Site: brandenburg
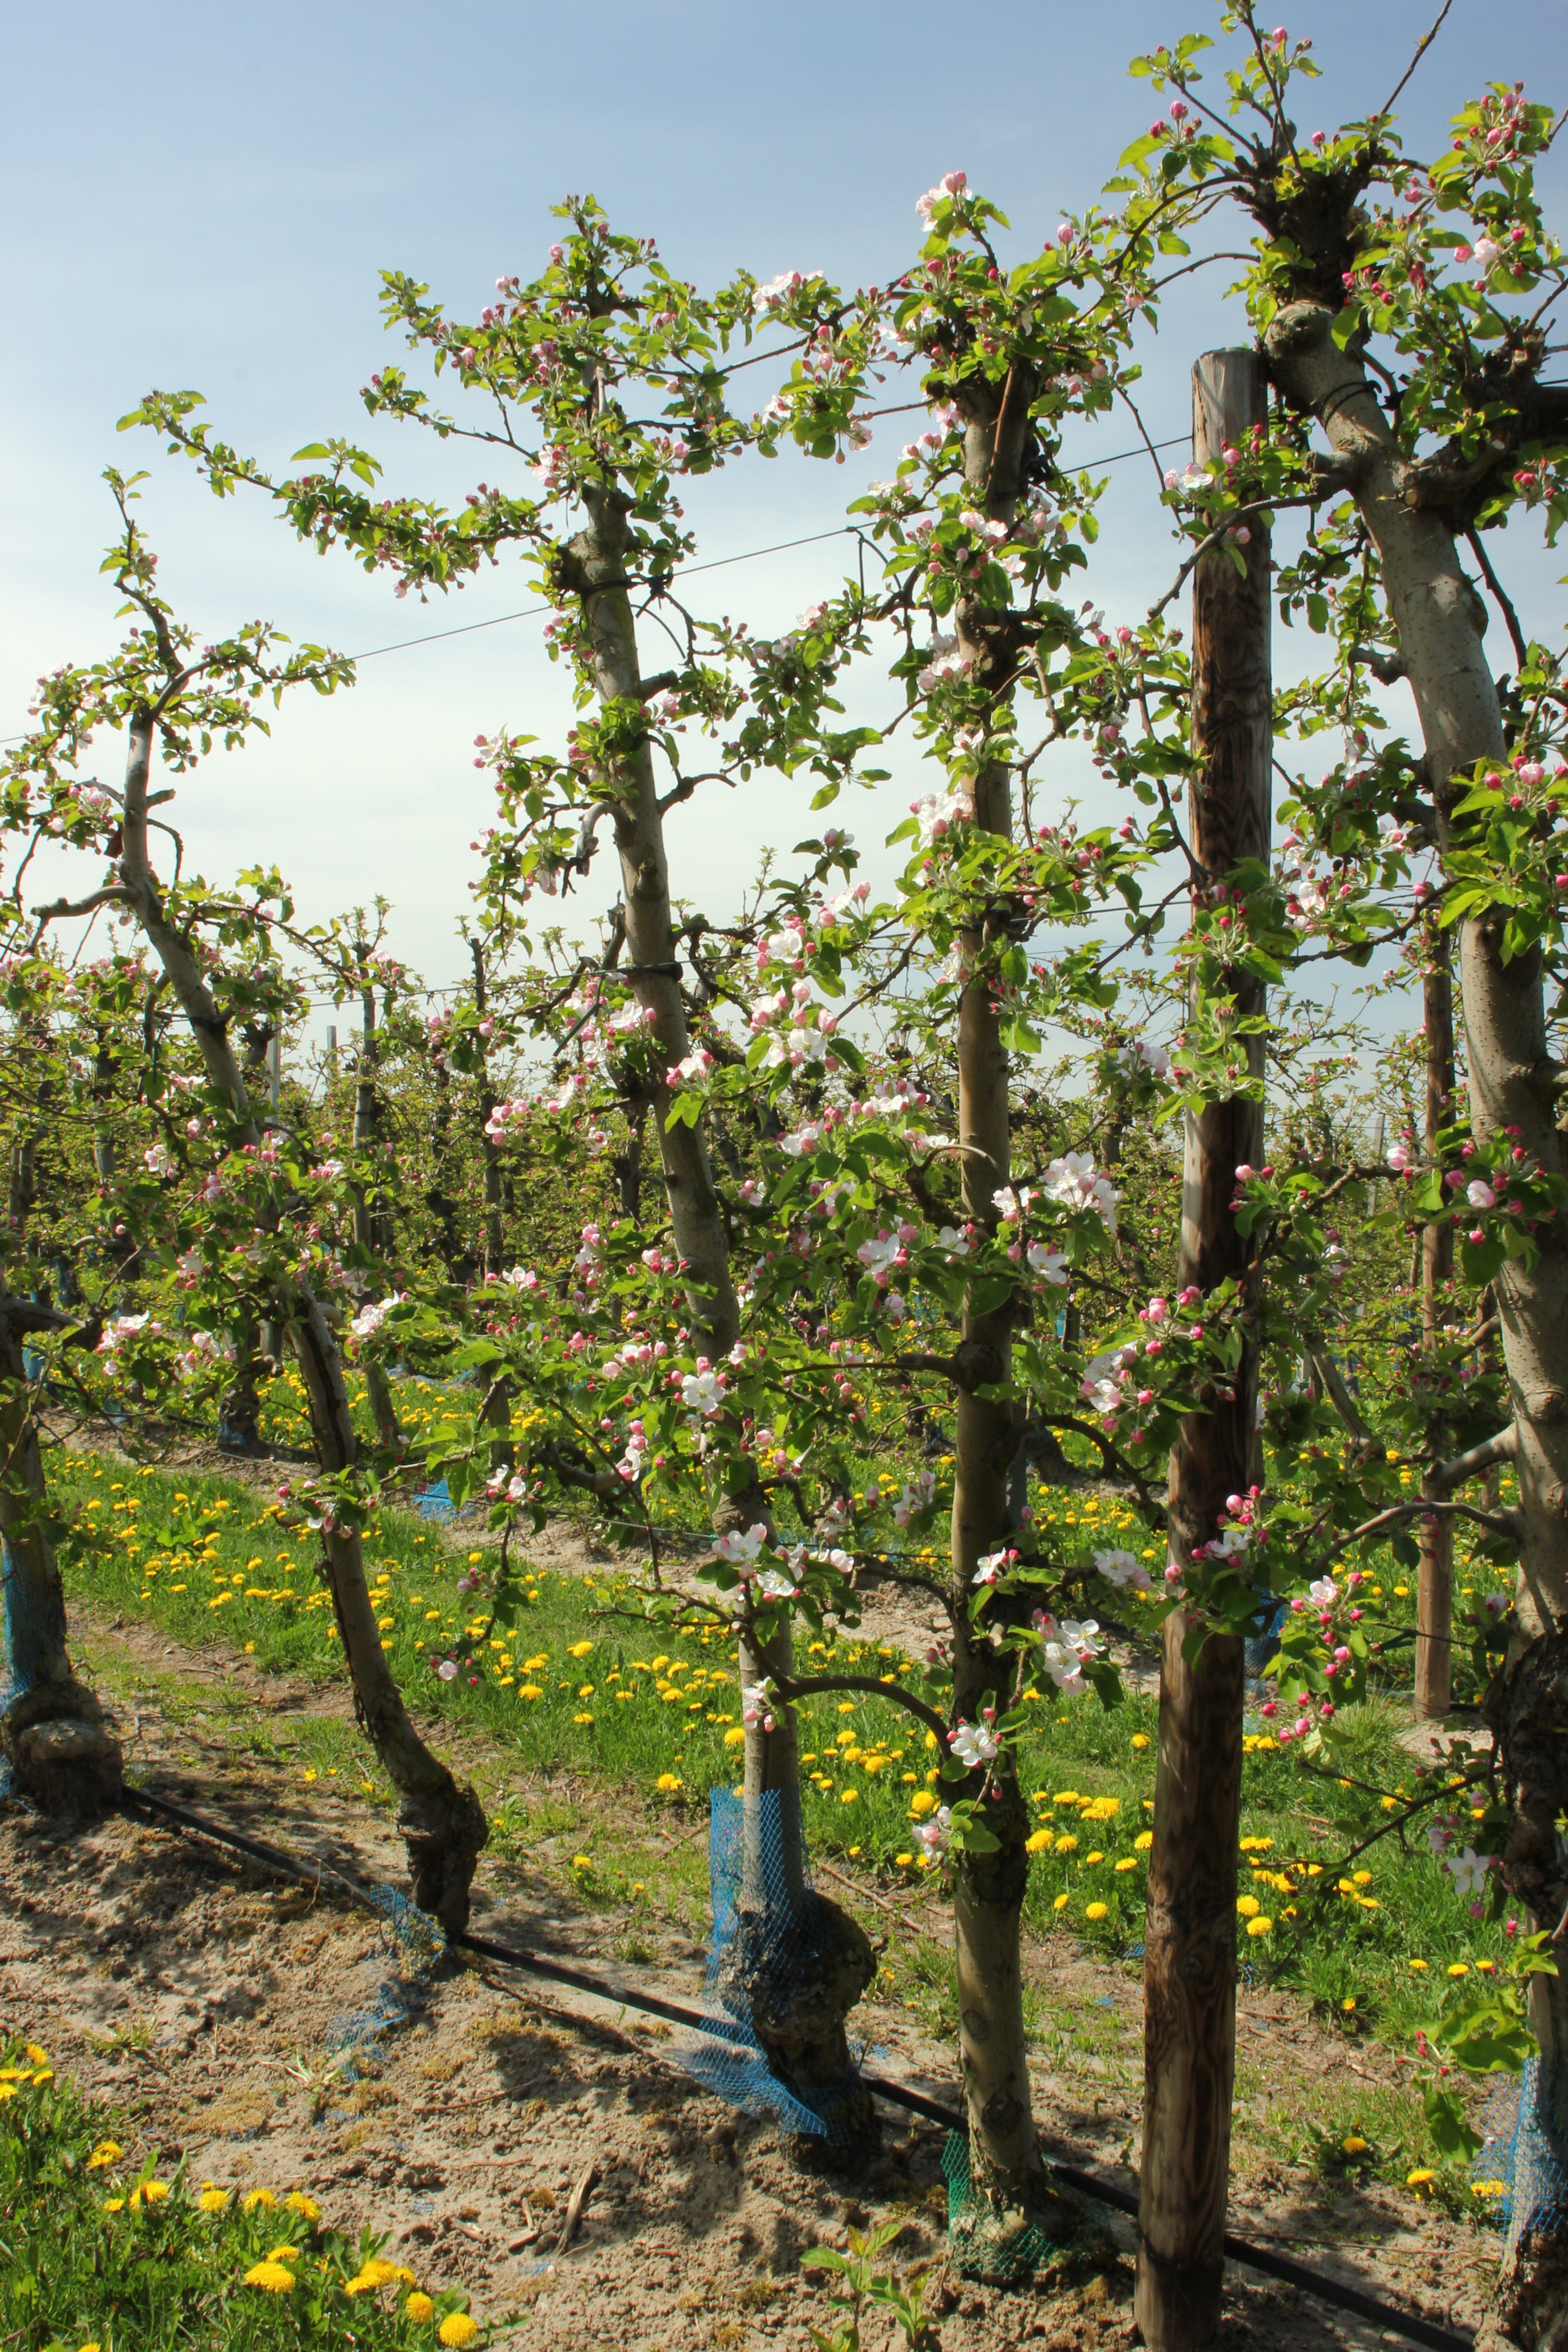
Growth stage (BBCH 57): Inflorescence emergence